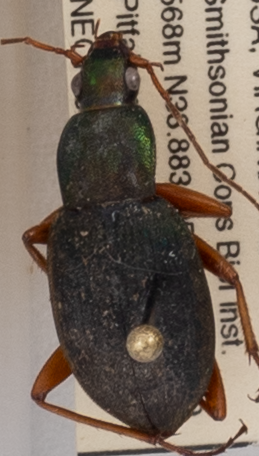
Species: Chlaenius aestivus
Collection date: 2019-07-04
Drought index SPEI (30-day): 0.17
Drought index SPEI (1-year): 2.09
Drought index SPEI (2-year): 2.09